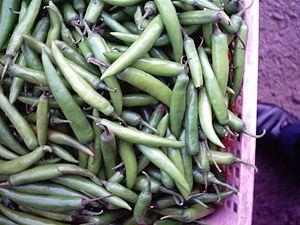
Hari mirchi, ou green chili, est un type de piment utilisé notamment dans la cuisine indienne. Il est classé entre 15 000 et 30 000 sur l'échelle de Scoville.